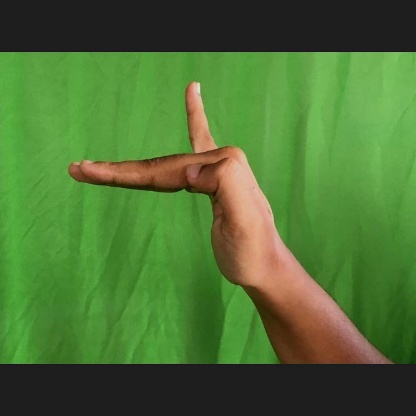
Mudra: Hamsapaksha